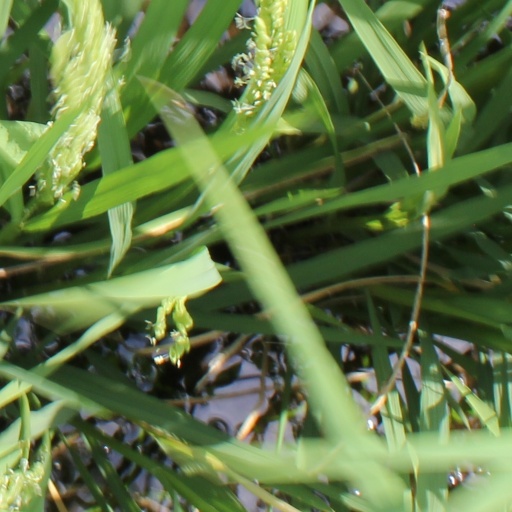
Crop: rice